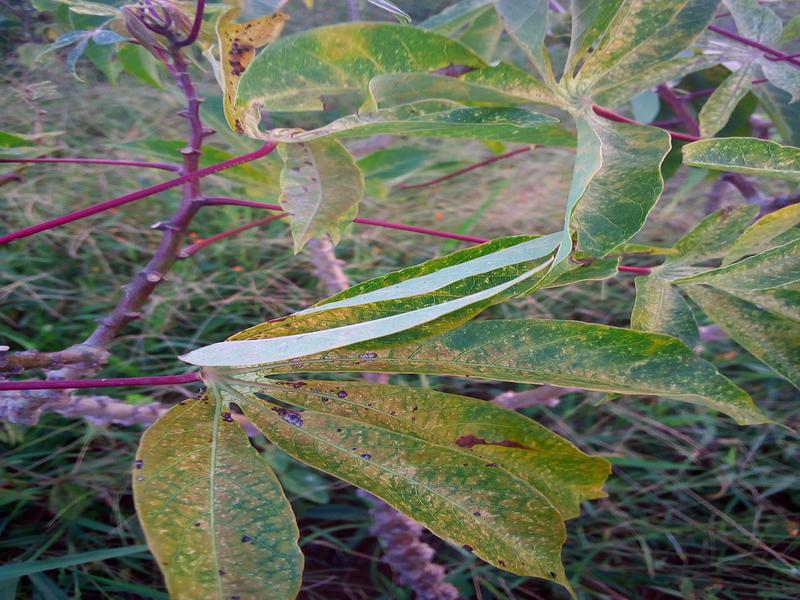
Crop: cassava
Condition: green_mottle